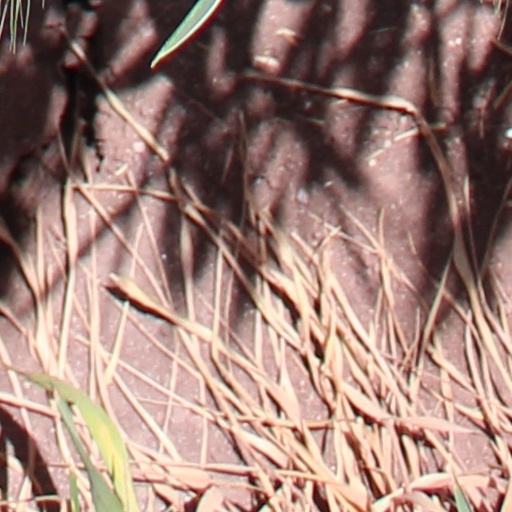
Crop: wheat